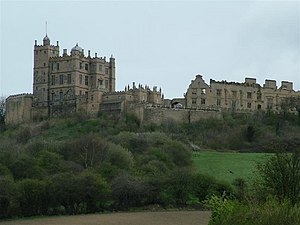
Borge og slotte i England / Derbyshire
Denne liste over borge og slotte i England er ikke en liste over alle bygninger og steder, hvor ordet ”castle” indgår i navnet eller en liste over bygninger, som er en borg i middelalderlig henseende. Det er heller ikke en liste over alle borge og slotte, der nogensinde er bygget i England: Mange er forsvundet sporløst, men er hovedsageligt en liste over bygninger og ruiner. De bygninger, som er bevaret, er alle blevet ændret i løbet af historien.